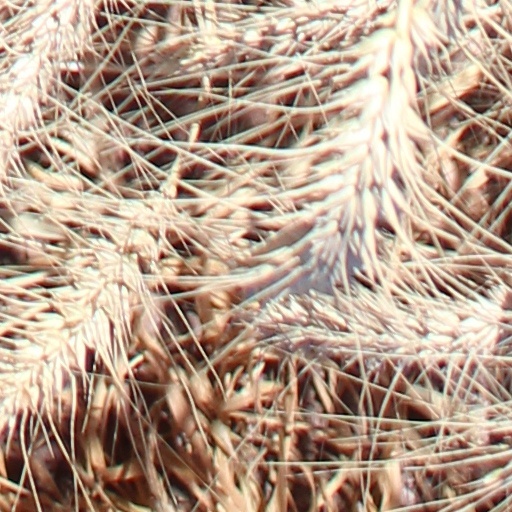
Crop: wheat